Replication crisis

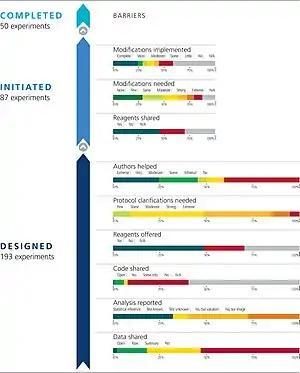
Results from The Reproducibility Project: Cancer Biology suggest most studies of the cancer research sector may not be replicable.

Of 49 medical studies from 1990 to 2003 with more than 1000 citations, 92% found that the studied therapies were effective. Of these studies, 16% were contradicted by subsequent studies, 16% had found stronger effects than did subsequent studies, 44% were replicated, and 24% remained largely unchallenged. A 2011 analysis by researchers with pharmaceutical company Bayer found that, at most, a quarter of Bayer's in-house findings replicated the original results. But the analysis of Bayer's results found that the results that did replicate could often be successfully used for clinical applications.